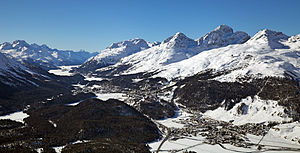
St. Moritz / Galleri
Sankt Moritz er en alpelandsby med 4.994 indbyggere i den schweiziske kanton Graubünden. Byen er berømt som kursted og vintersportssted.